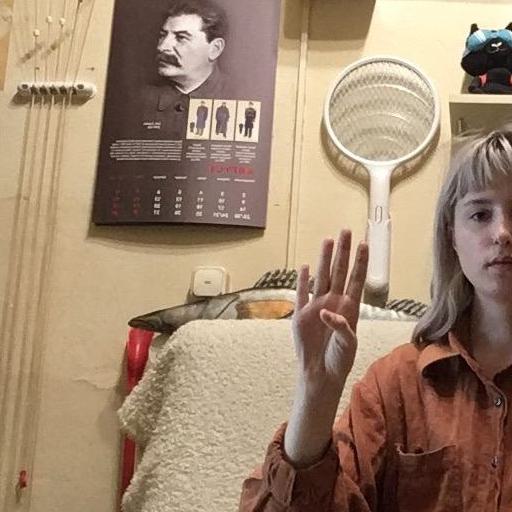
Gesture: four